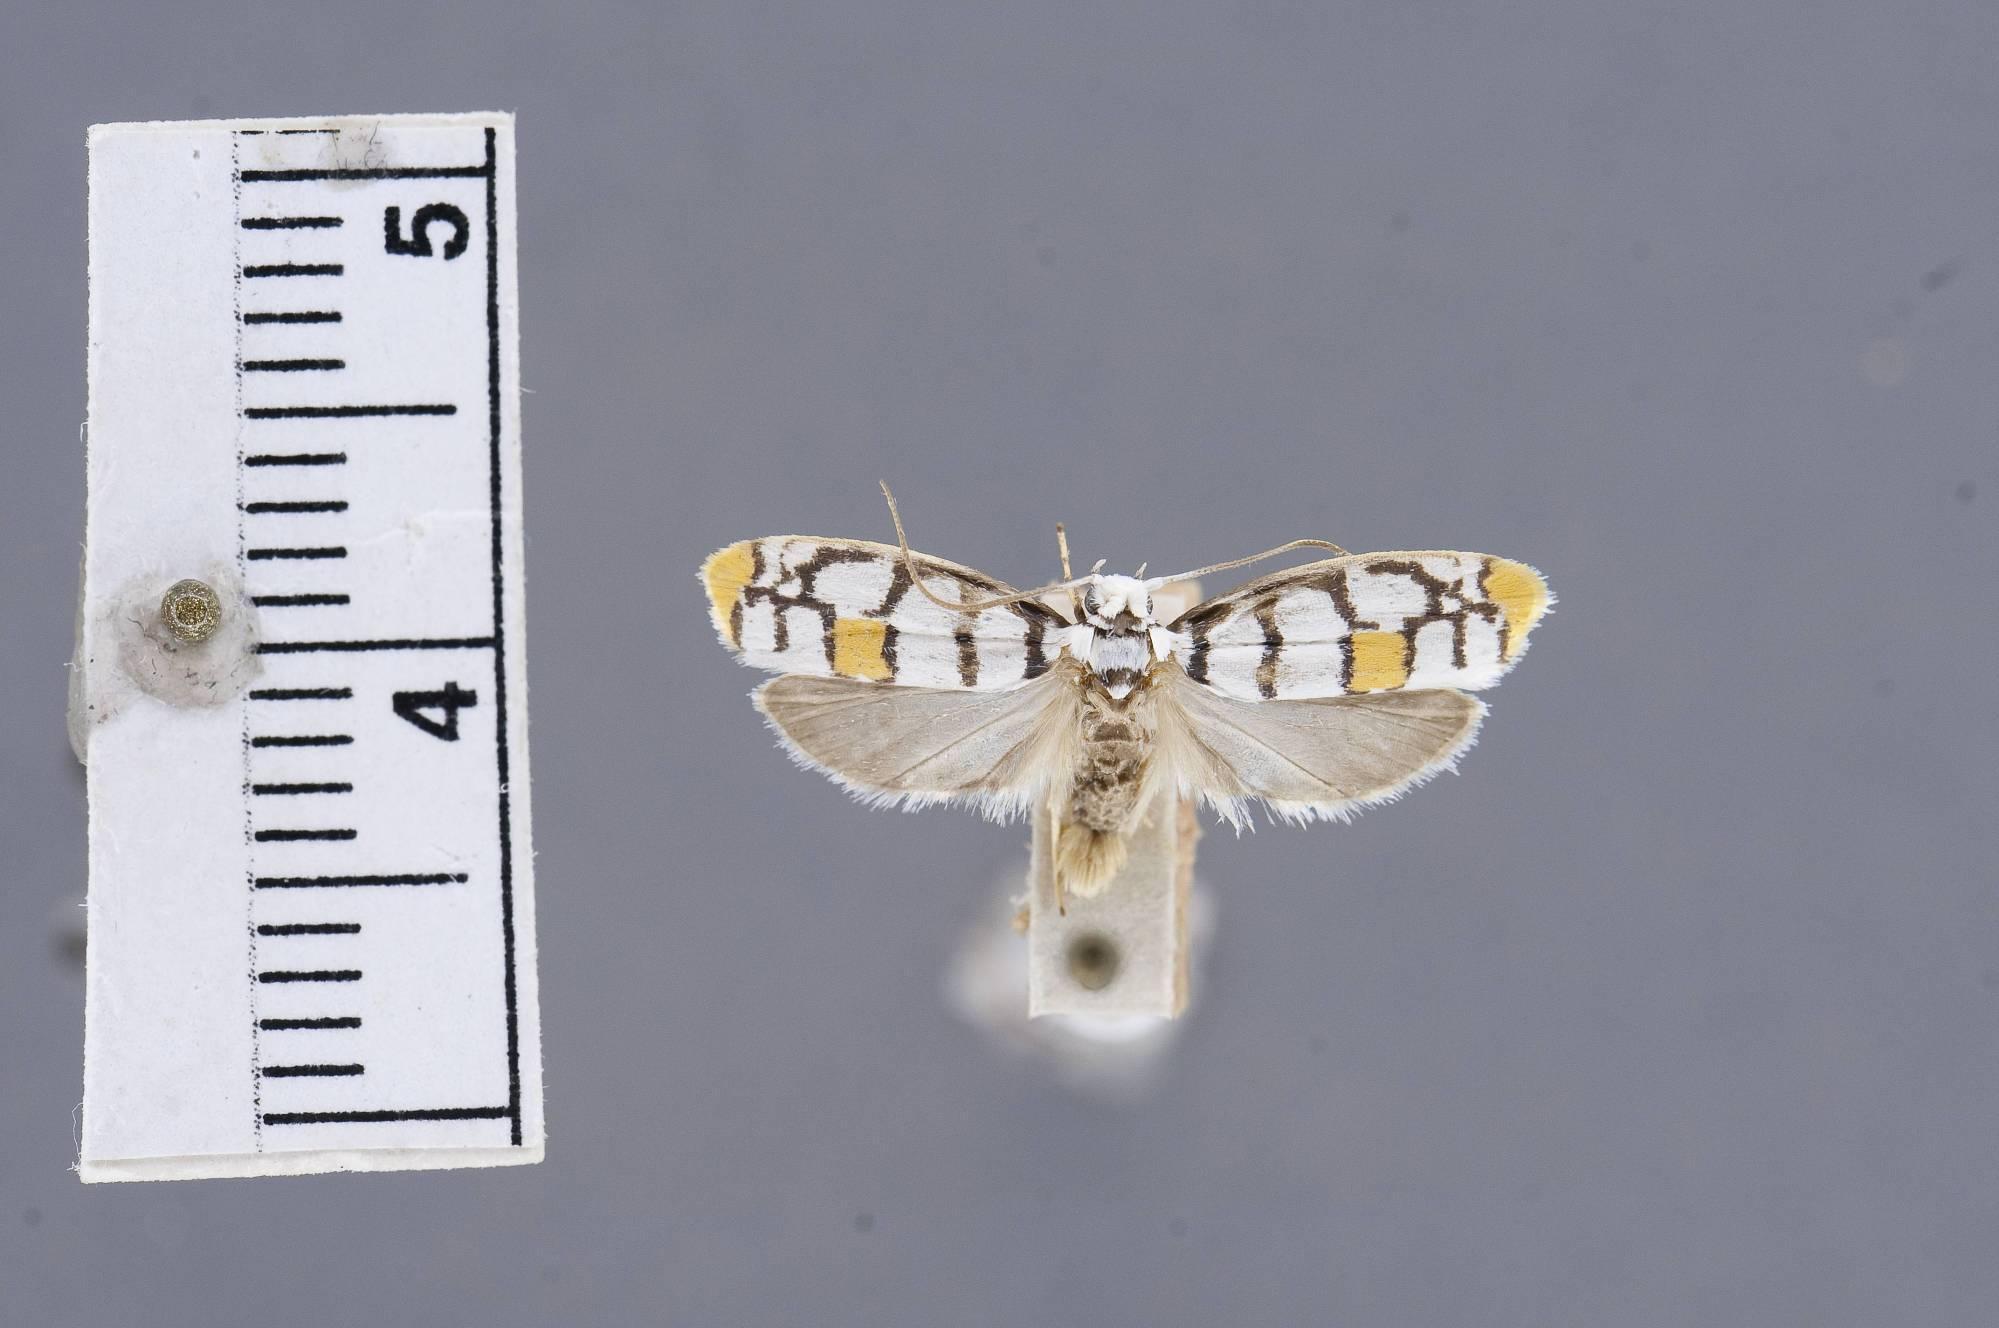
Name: Ethmia festiva
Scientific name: Ethmia festiva Busck, 1914
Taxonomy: Animalia, Arthropoda, Insecta, Lepidoptera, Glossata, Depressariidae, Ethmiinae
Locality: Porto Bello, Colón, Panama
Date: May 1912